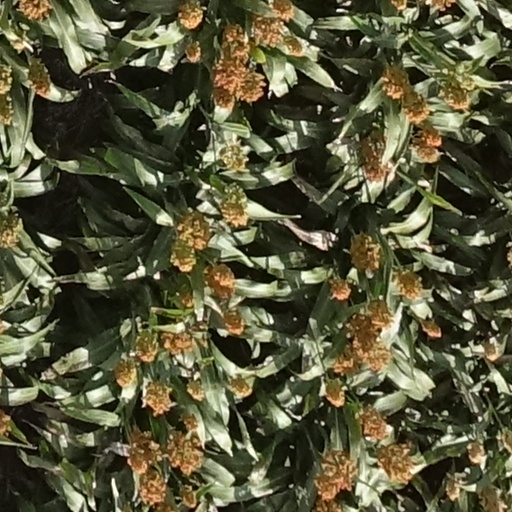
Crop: sorghum